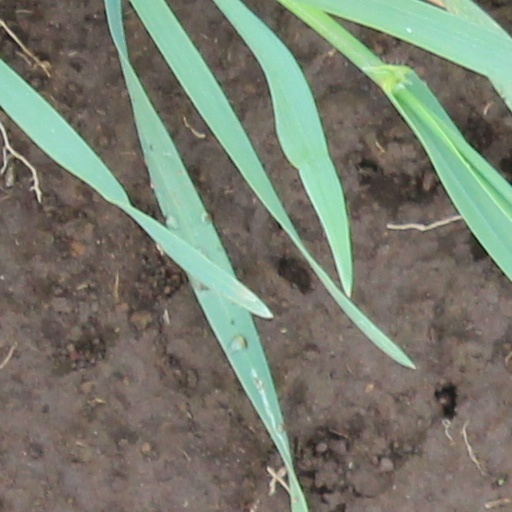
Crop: wheat